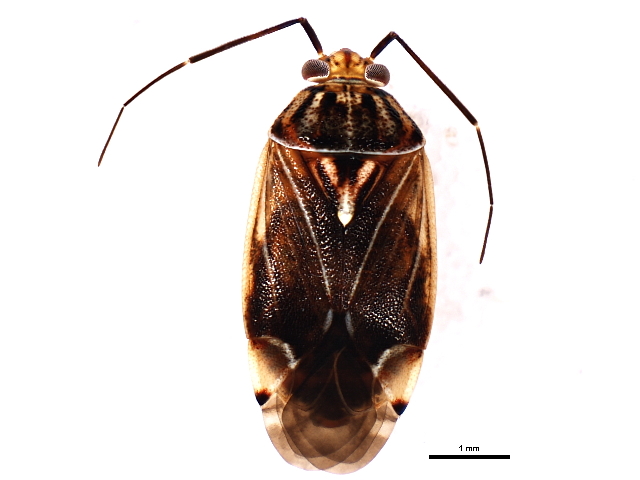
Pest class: lygus_bug